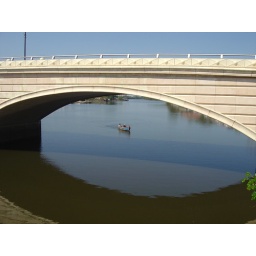
bridge over Kedah river